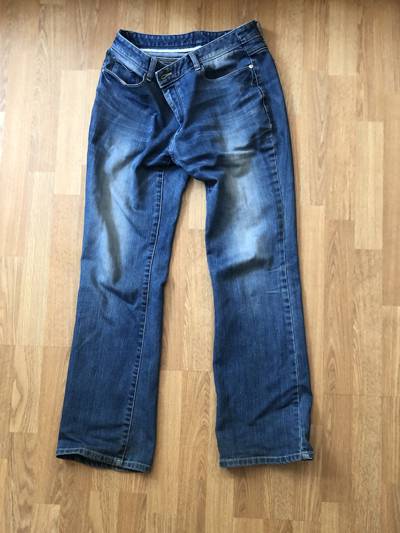
Waste category: clothes